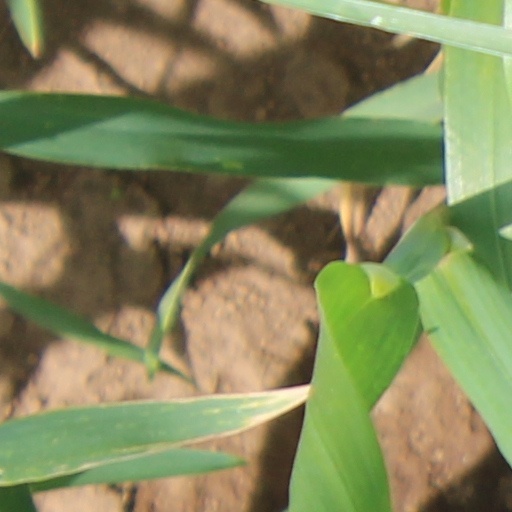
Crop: wheat